Flower Drum Song

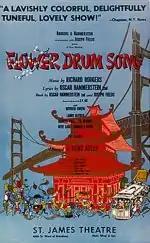
Original Broadway poster (1958)

Flower Drum Song was the eighth musical by the team of Rodgers and Hammerstein. It is based on the 1957 novel, "The Flower Drum Song", by Chinese-American author C. Y. Lee. It premiered on Broadway in 1958 and was then performed in the West End and on tour. It was adapted for a 1961 musical film.